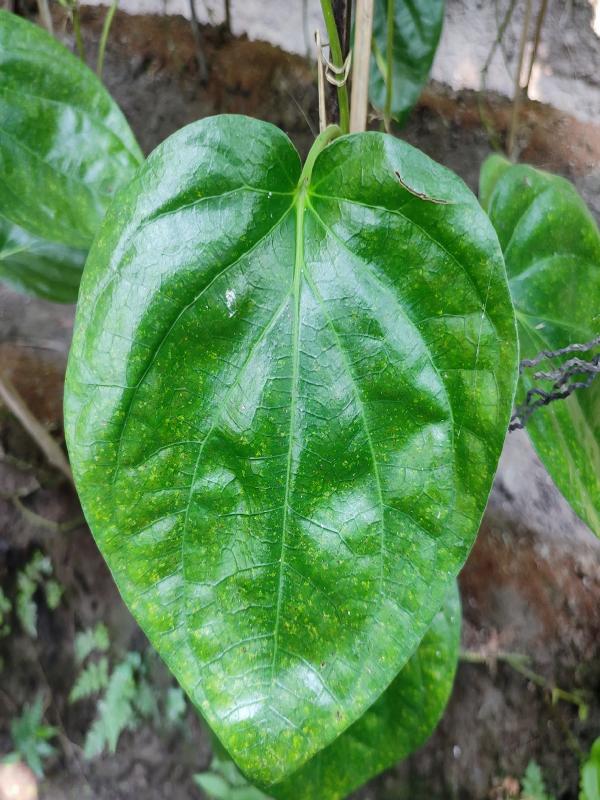
Label: Healthy_Leaf